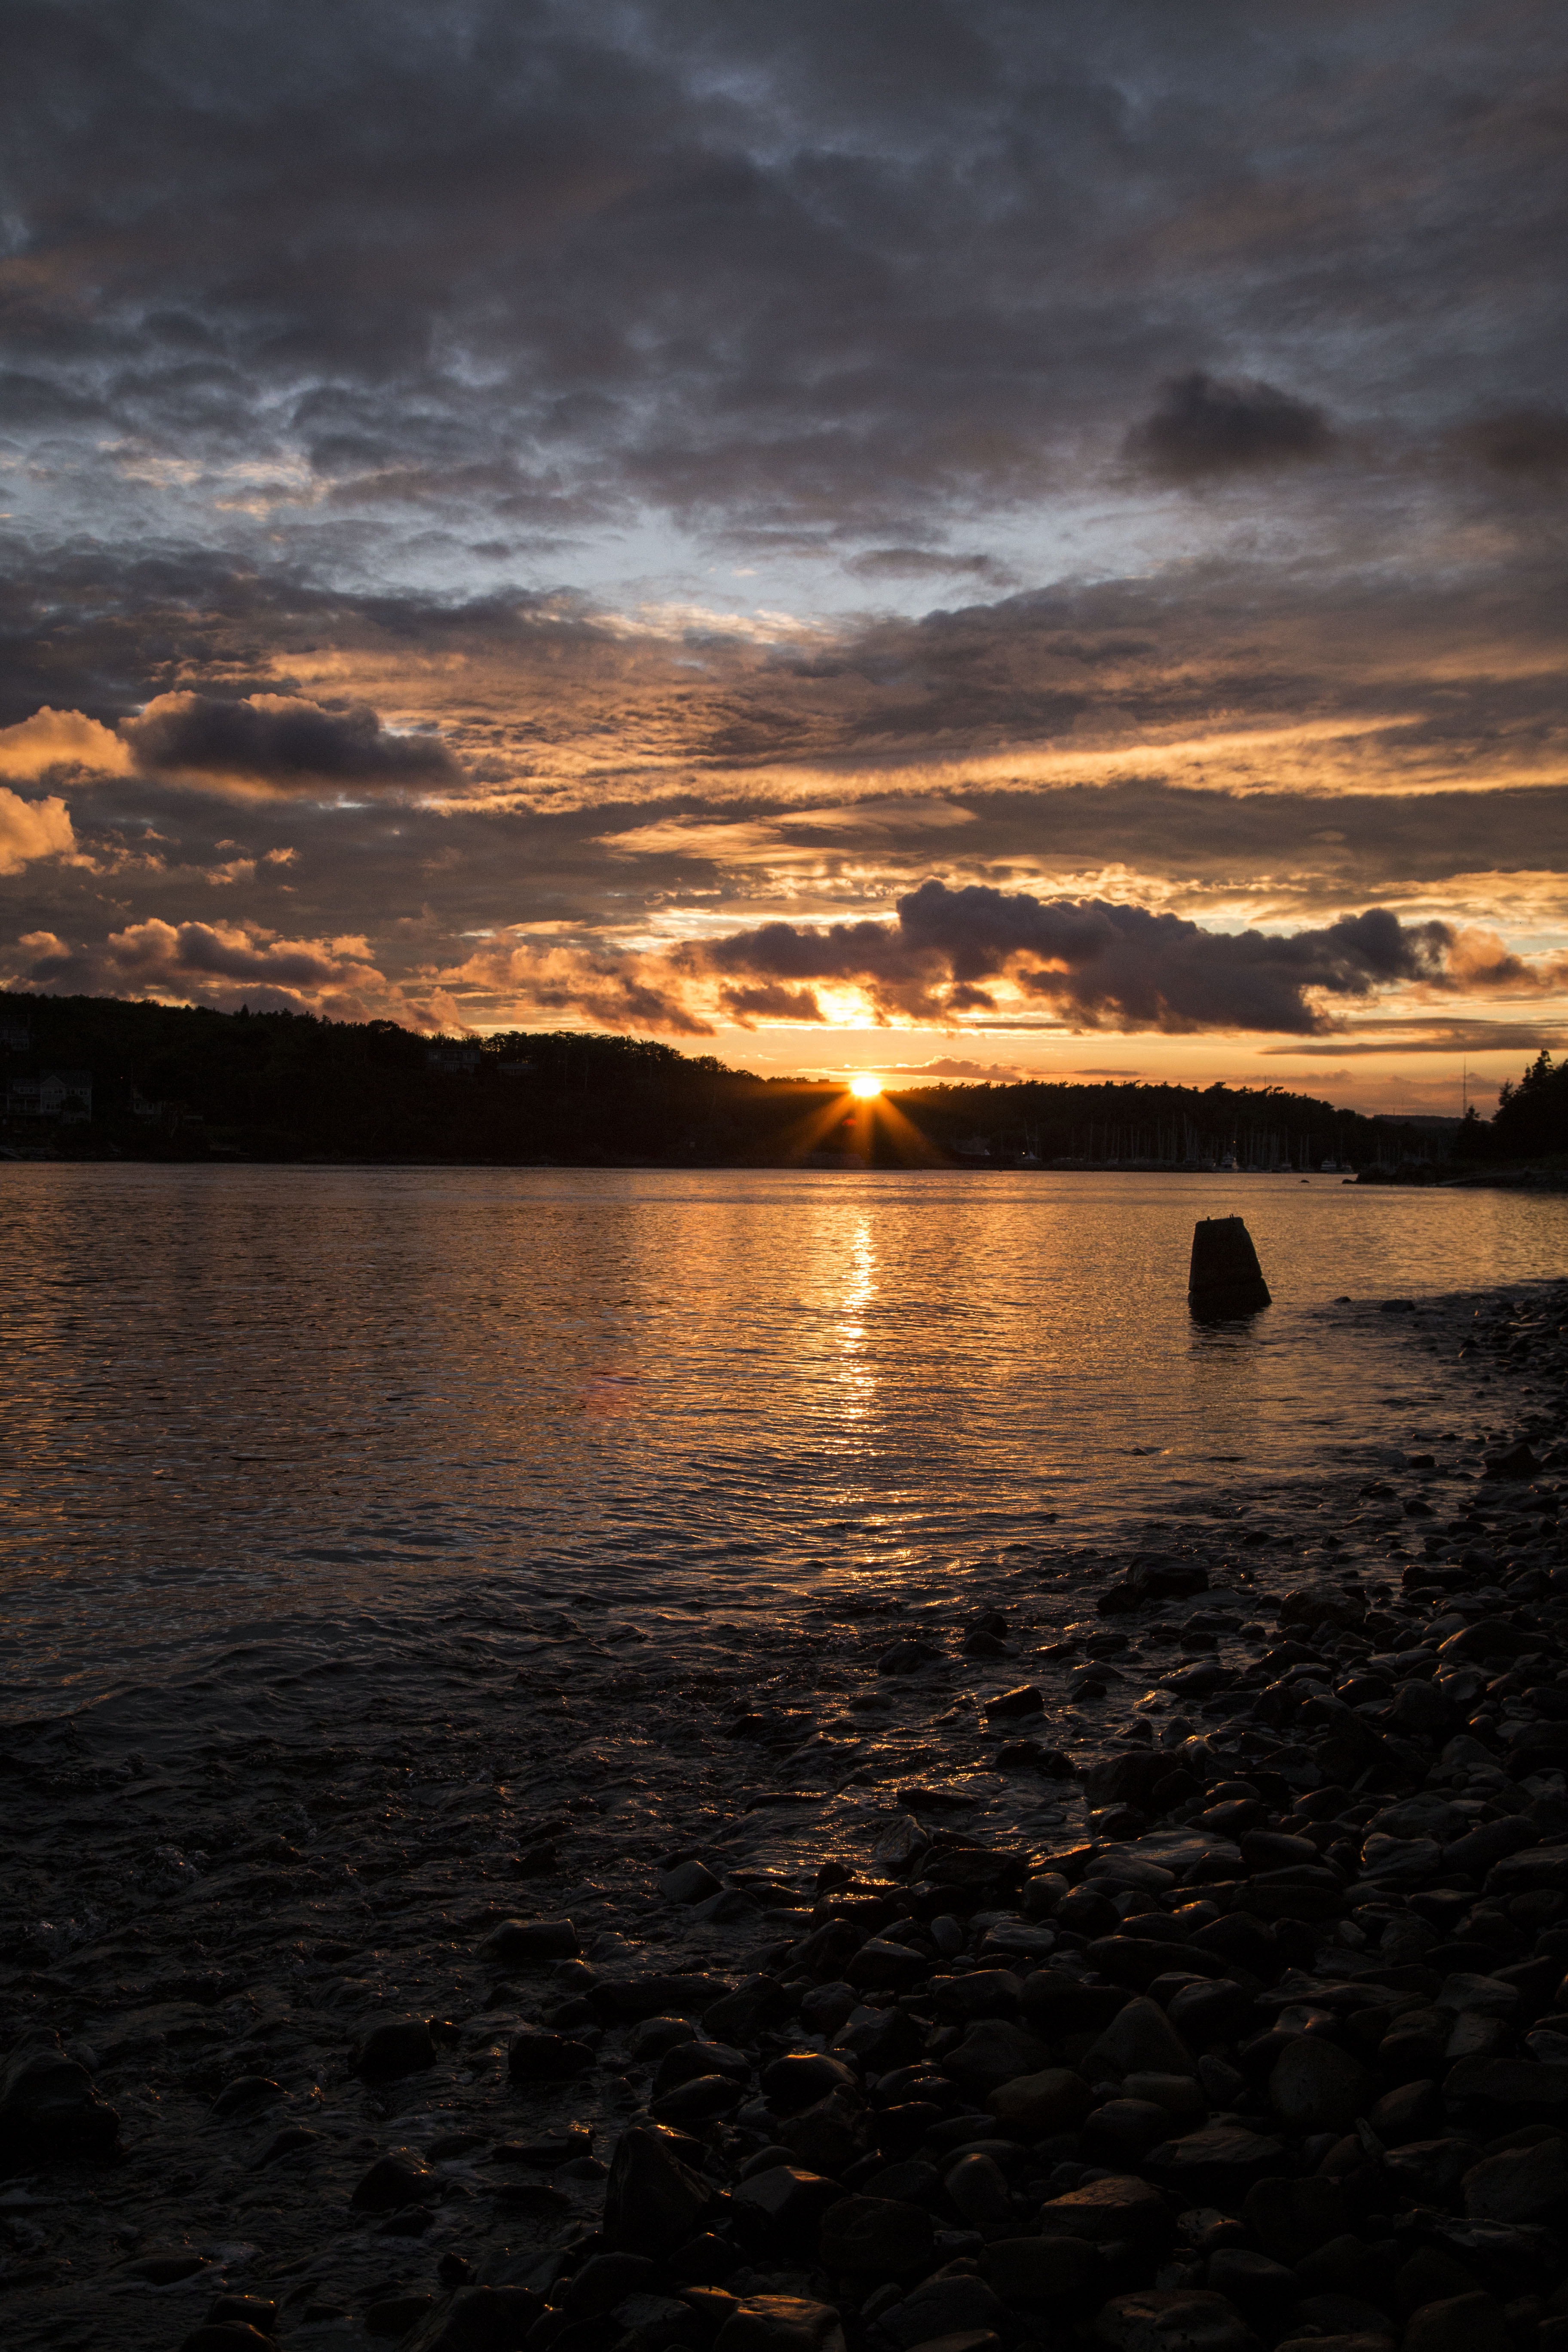
landscape, sea, coast, water, ocean, horizon, cloud, sky, sun, sunrise, sunset, sunlight, morning, shore, wave, lake, dawn, summer, dusk, evening, reflection, bay, body of water, clouds, loch, afterglow, sunset background